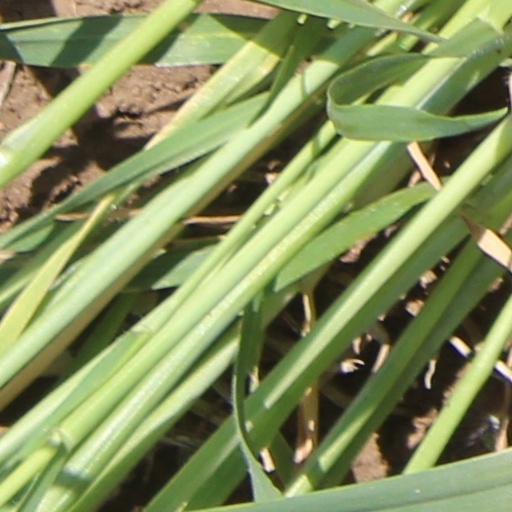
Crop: wheat